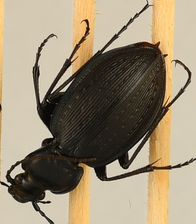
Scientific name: Carabus goryi
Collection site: Harvard Forest Site (HARV), plot HARV_010